Staged photography

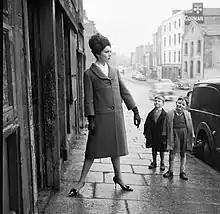
"A girl can never have too many admirers!", photo by Colman Doyle.

Staged photography is a form of photography where the photographer, like a director, stages everything in advance to have full control over how their idea is visualized. Although the staging of a photograph was already common in the early days of photography, it was not distinguished as a separate genre until the 1980s, when some photographers began to establish themselves as conceptual artists.